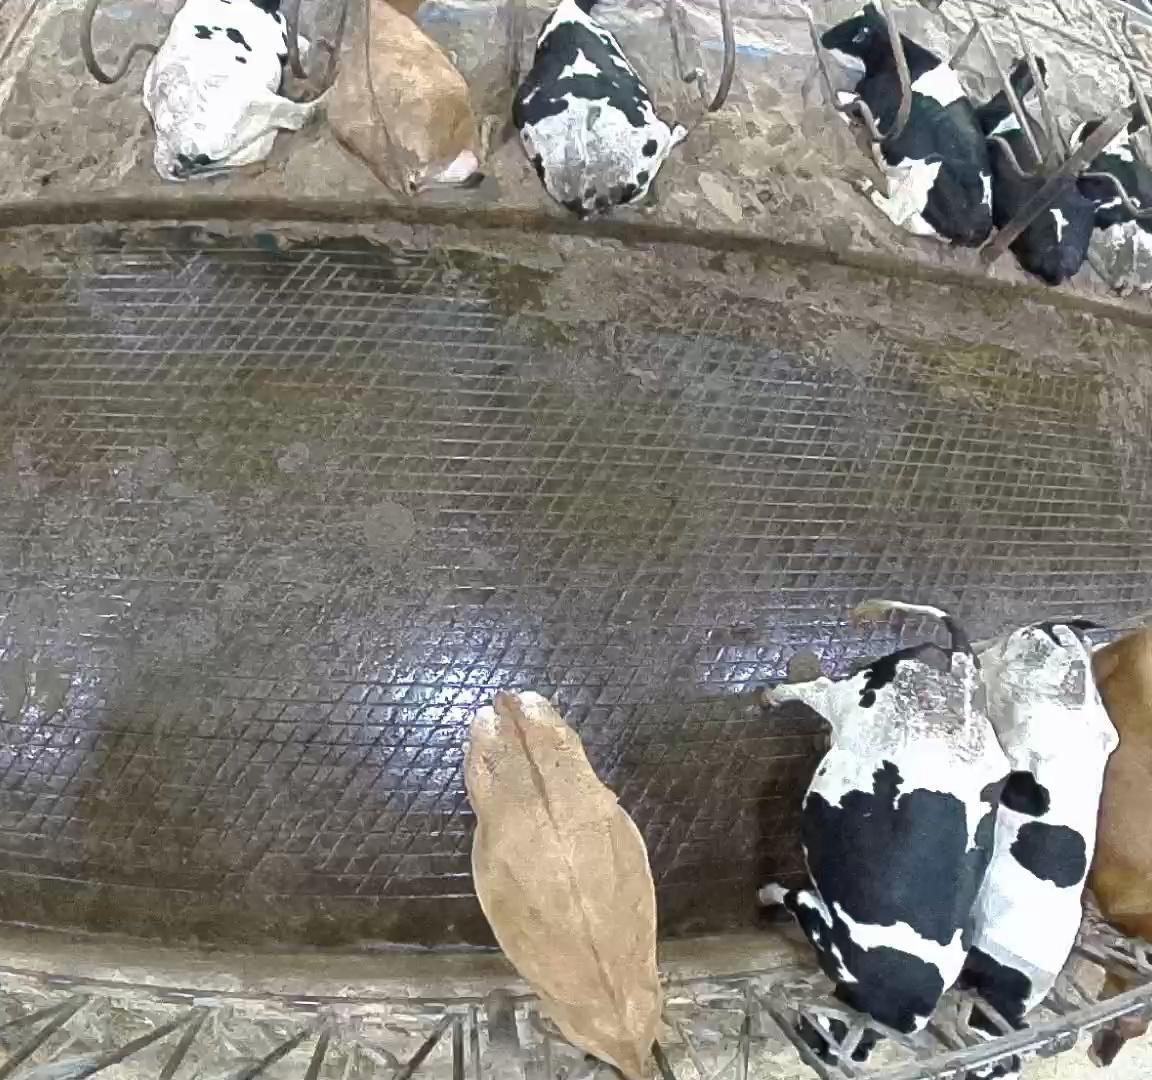
Number of cows: 10